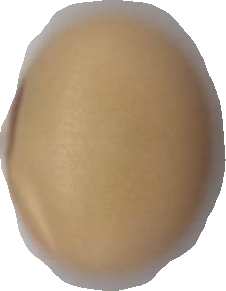
Variety: Anjasmoro